North Platte, Nebraska

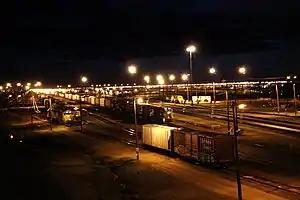
Bailey Yard at night

North Platte was established in 1866 when the Union Pacific Railroad was extended to that point. It derives its name from the North Platte River.